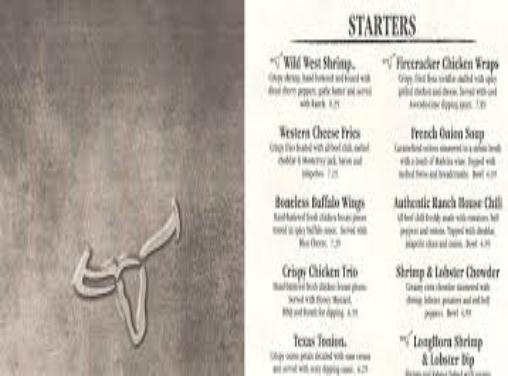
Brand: LongHorn Steakhouse
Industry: Food